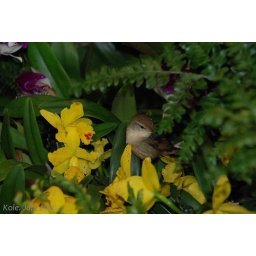
The bird the hide in the Green house of Pivilion of Future. It's so lucky to see it.